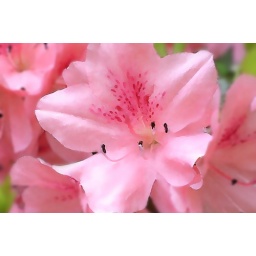
from a bush of pink flowers in a nearby house; used dry brush photoshop filter